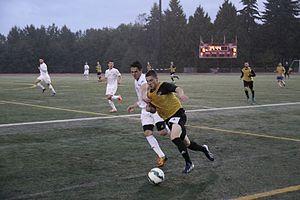
Un match de football à Terry Fox Field, Université Simon Fraser.
Le Clan de Simon Fraser est un club omnisport universitaire de l'Université Simon Fraser à Vancouver, Canada. Le Clan, faisant partie de la Great Northwest Athletic Conference, est le seul membre non américain de la National Collegiate Athletic Association. Le Clan est constitué de 17 équipes.